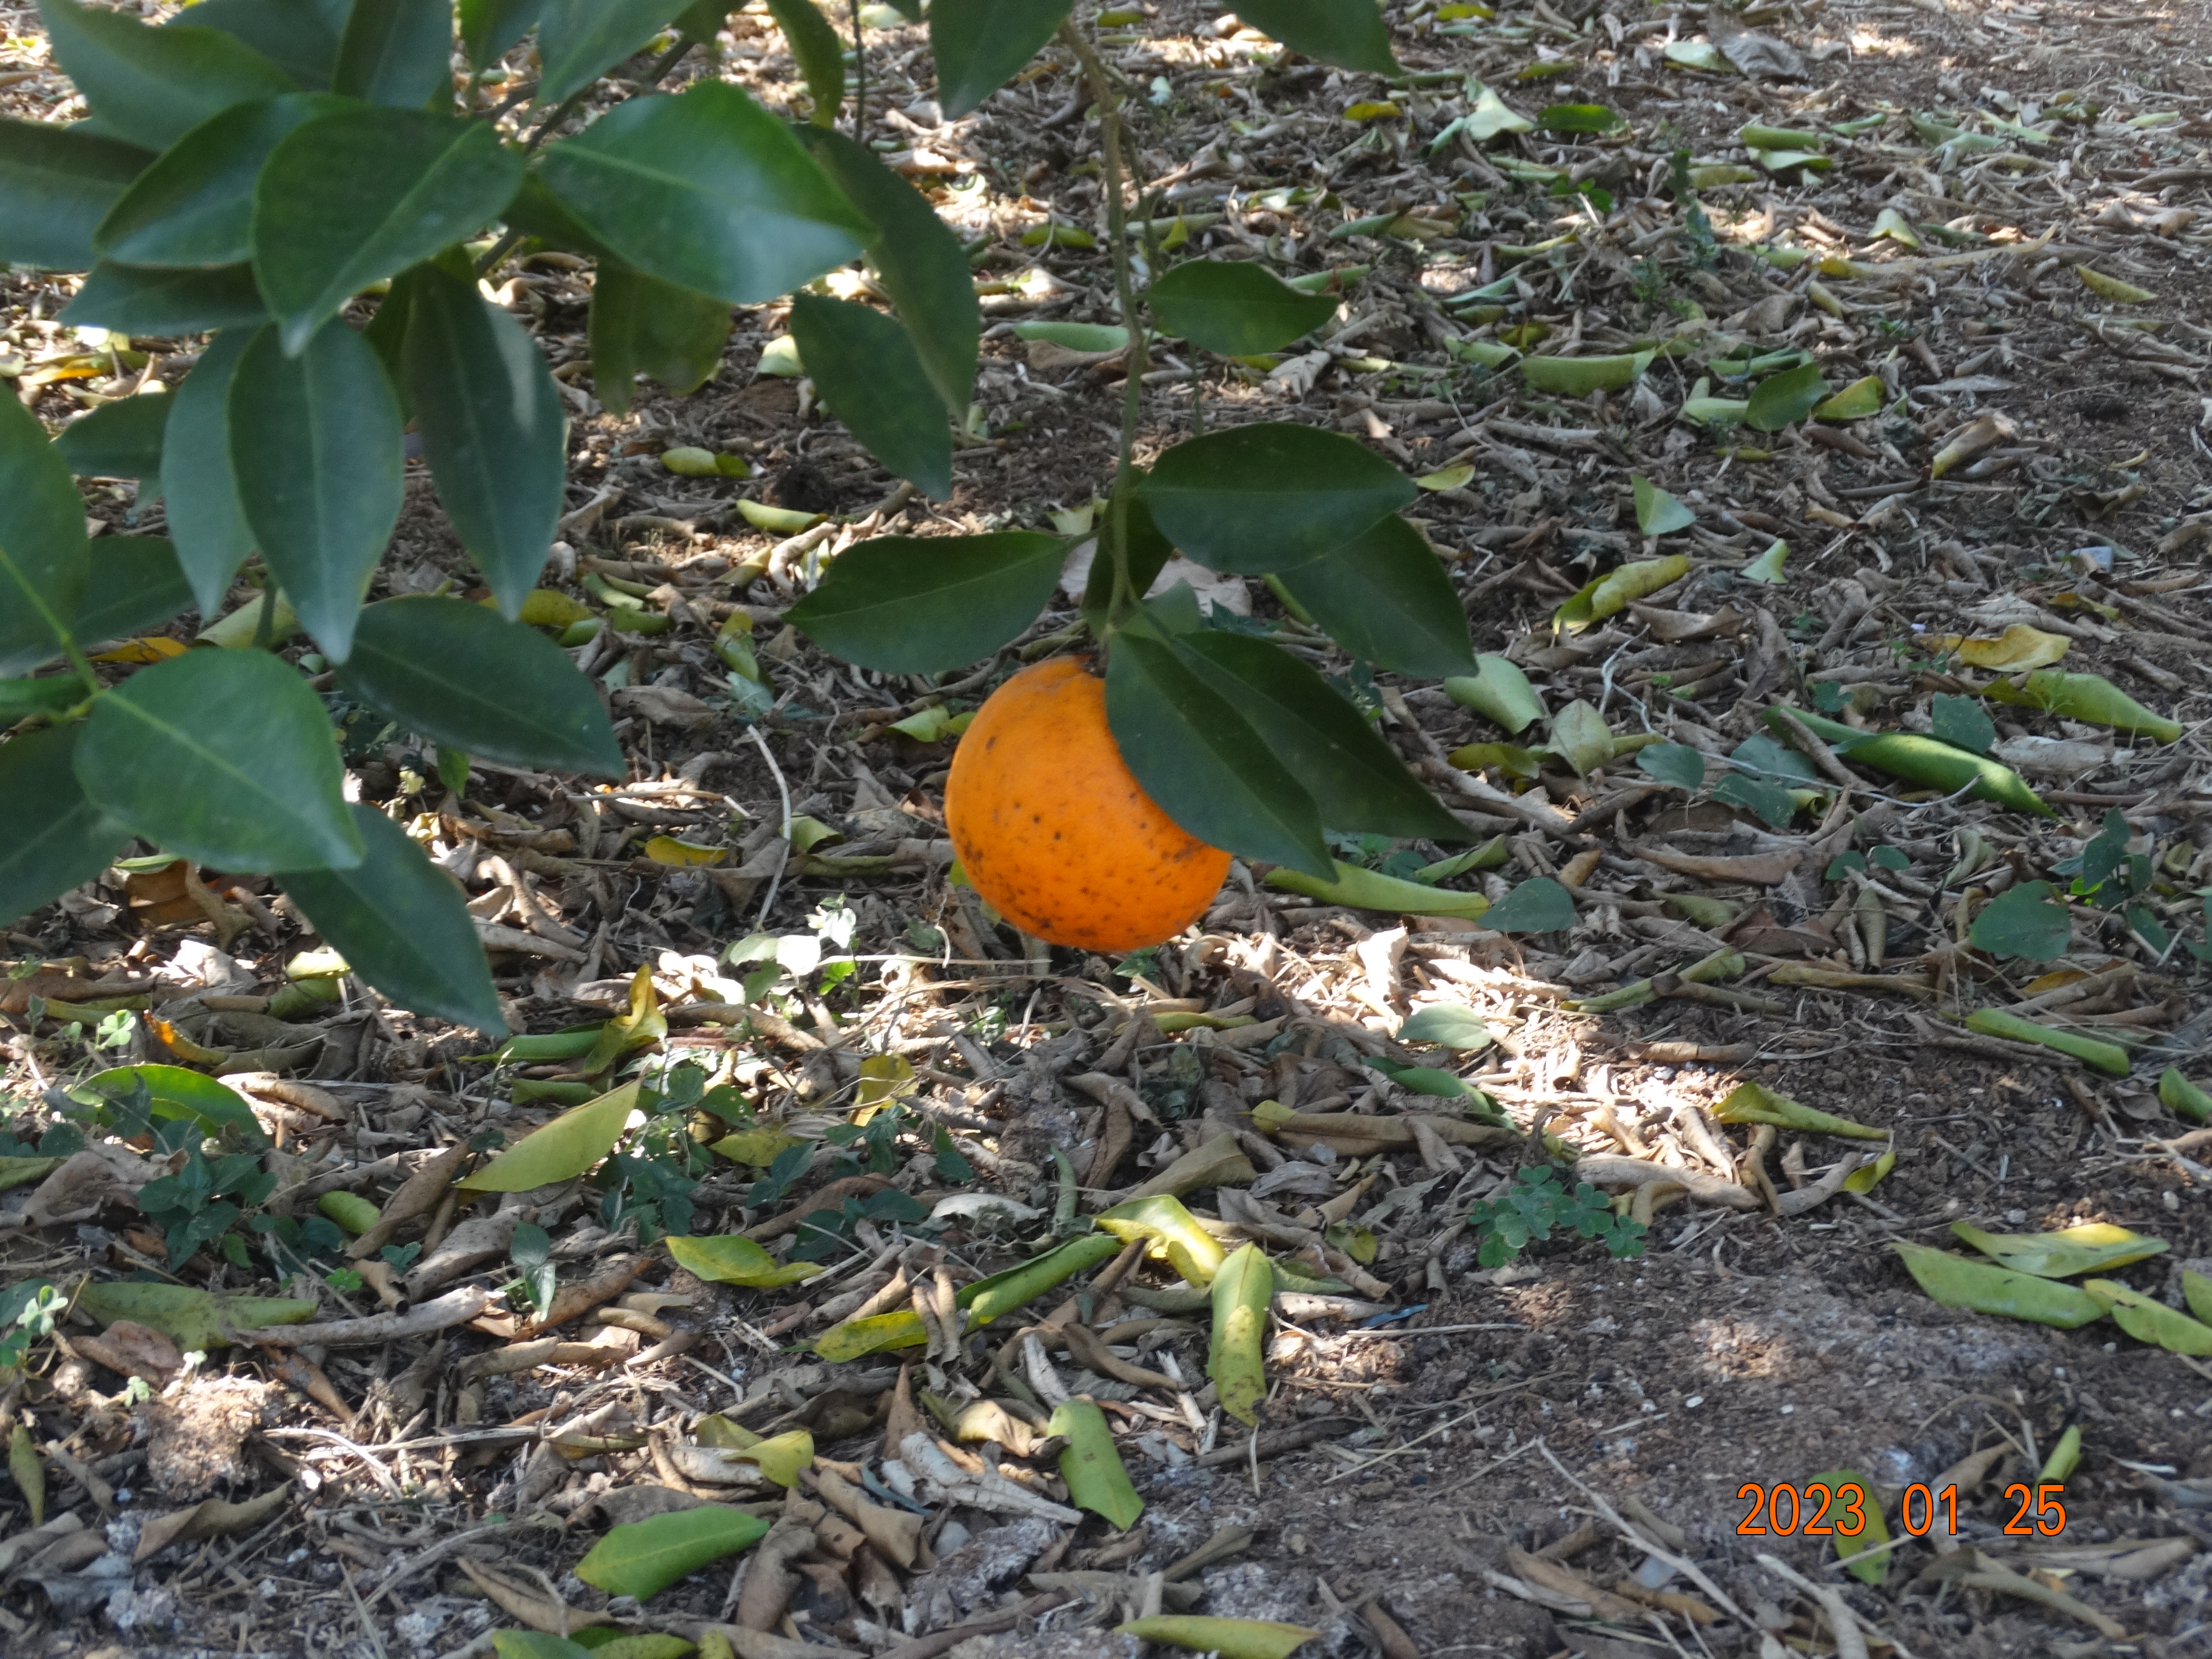
Citrus fruit variety: ponkan